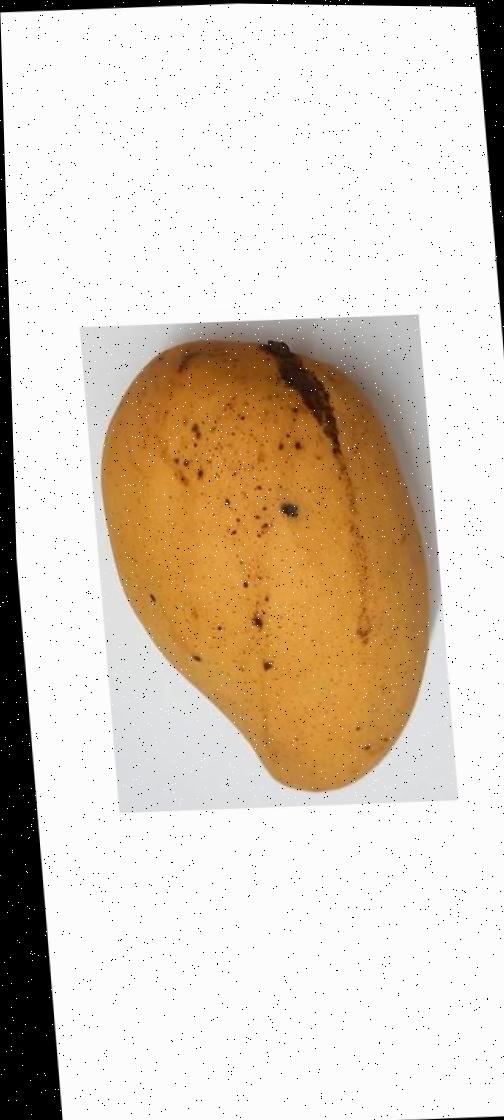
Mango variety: Katimon